Orange County, Florida

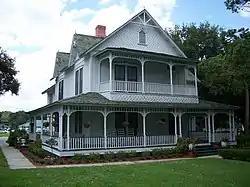
Withers-Maguire House (built 1888) in Ocoee, exemplary of Florida Vernacular Style Architecture

Immediately following the transfer of Florida from the Spanish to the United States in 1821, Governor Andrew Jackson created two counties: Escambia to the west of the Suwannee River and St. Johns to the east. In 1824, the area to the south of St. Johns County was organized as Mosquito County, and Enterprise was named its county seat. This large county took up much of central Florida. The Indian Removal Act of 1830 authorized relocation of the Seminole people from Florida to Oklahoma. This resulted in pushback from the Seminole community, leading to the Second Seminole War. In 1845 when Florida finally became a state, the county was renamed Orange County. After the population increased in the region, the legislature organized several counties, such as Osceola (1887), Seminole (1913), Lake (1887), and Volusia (1854), from its territory.